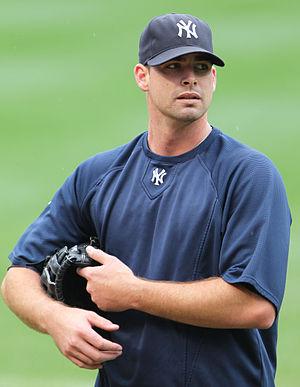
Boone Logan est un lanceur de relève gaucher des Indians de Cleveland de la Ligue majeure de baseball.